Bennet Sherard, 1st Earl of Harborough

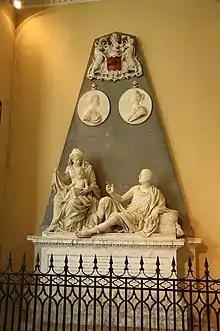
Memorial to the Earl, his Wife, and their dead child. Stapleford church, carving by John Michael Rysbrack

On 30 April 1696, Sherard was married to Mary Calverley (d. 1702), the daughter and co-heiress of Sir Henry Calverley of Eryholme and the former Mary Thompson (a daughter of Sir Henry Thompson of Escrick).